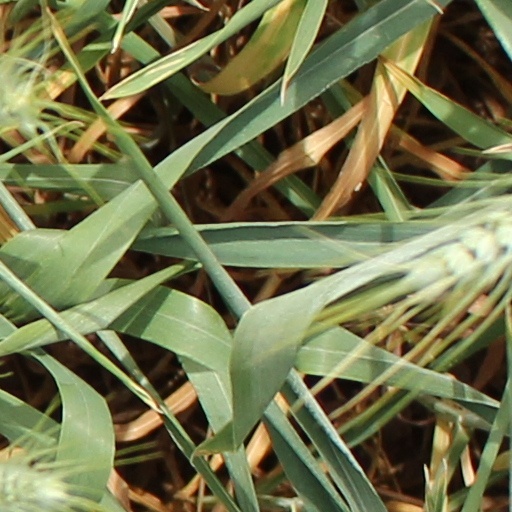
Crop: wheat